Membrane curvature

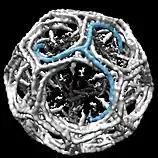
Cage-like structure of clathrin. When this structure forms around a membrane, it pulls the membrane into a tight curvature until eventual vesicle budding.

A classical example of membrane bending by rigid protein scaffold is clathrin. Clathrin is involved in cellular endocytosis and is sequestrated by specific signaling molecules. Clathrin can attach to adaptor protein complexes on the cellular membrane, and it polymerizes into lattices to drive greater curvature, resulting in endocytosis of a vesicular unit. Coat protein complex I (COP1) and coat protein complex II (COPII) follow similar mechanism in driving membrane curvature. This figure shows a protein coating that induces curvature. As mentioned above, proteins such as clathrin are recruited to the membrane through signaling molecules and assemble into larger polymeric structures that form a rigid structure which serves as a frame for the membrane. Clathrin binds to its receptors that are present in the membrane.